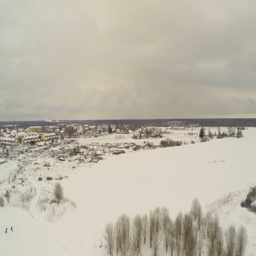
aerial footage , flight over the city